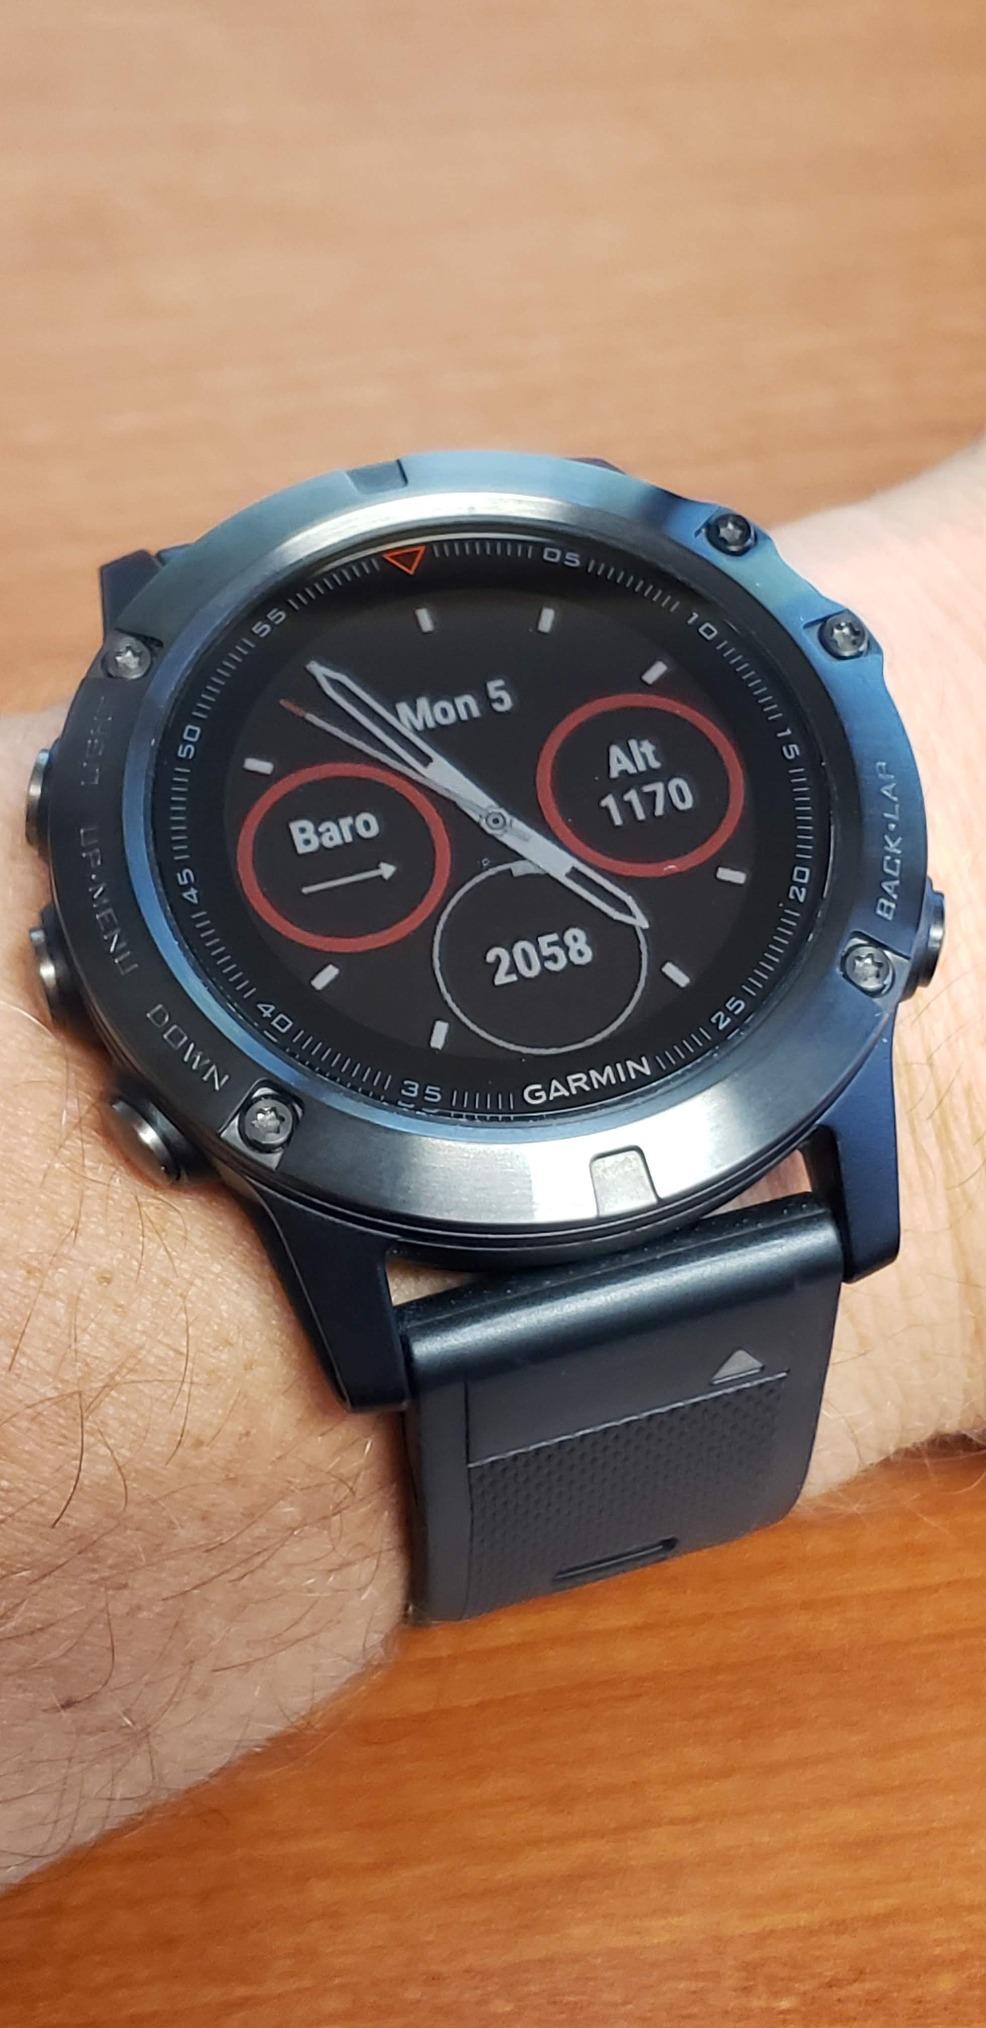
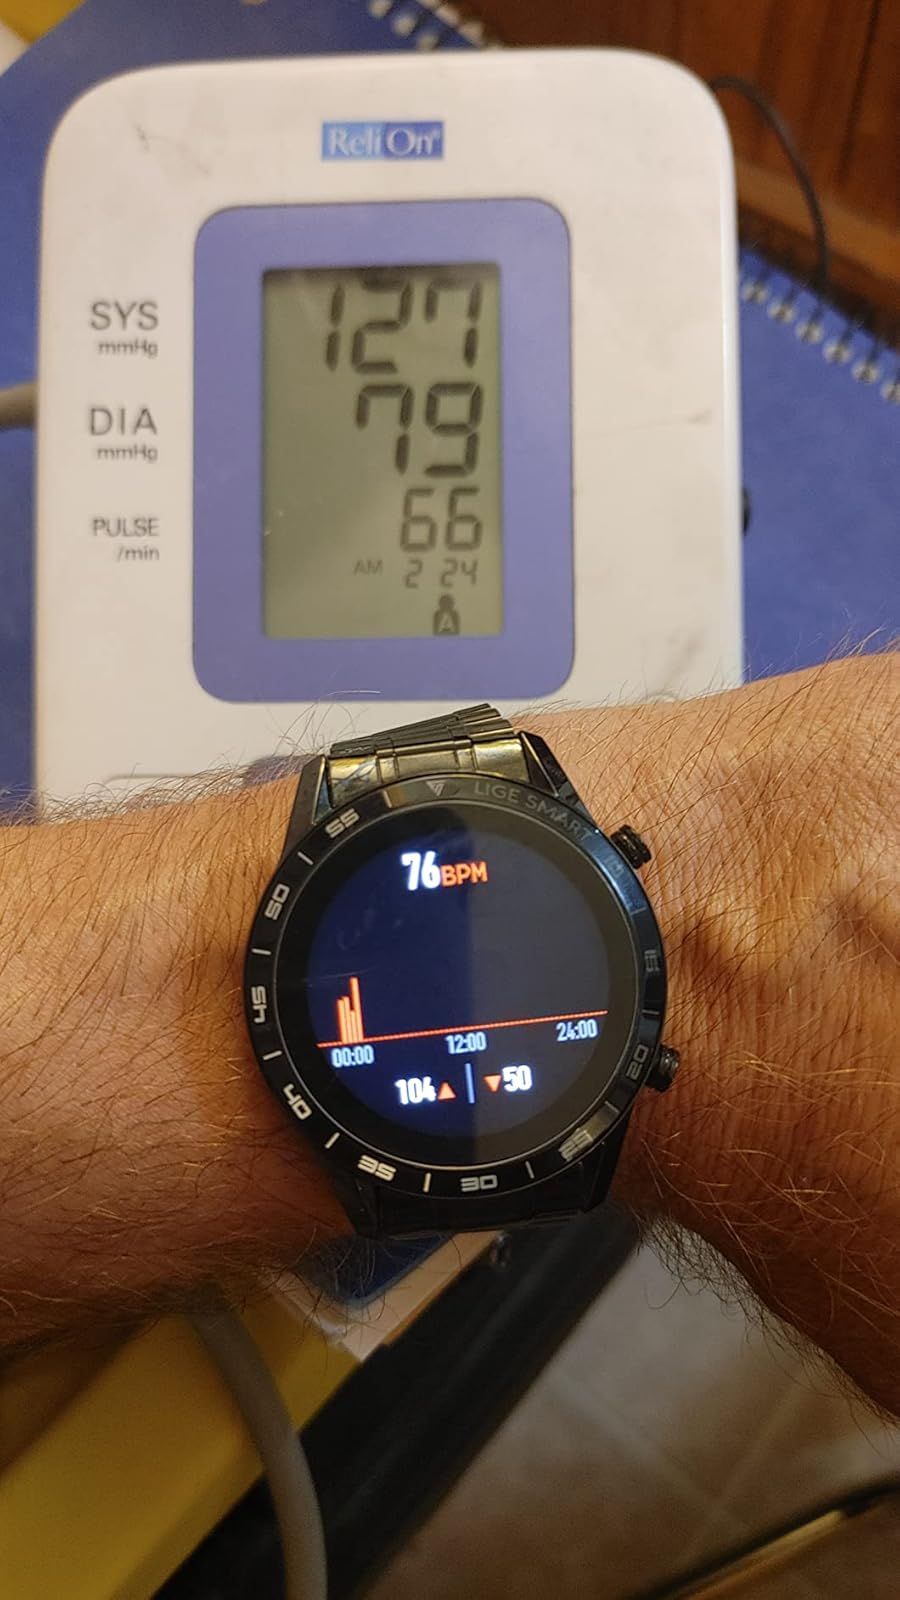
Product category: smartwatch
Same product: no